Al Greene (baseball)

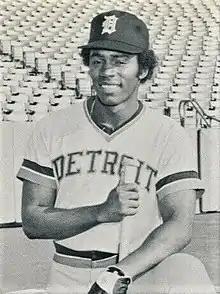

Altar Alfonse Greene (November 9, 1954 – February 18, 2014) was an outfielder who played in 29 games for the Detroit Tigers in 1979.